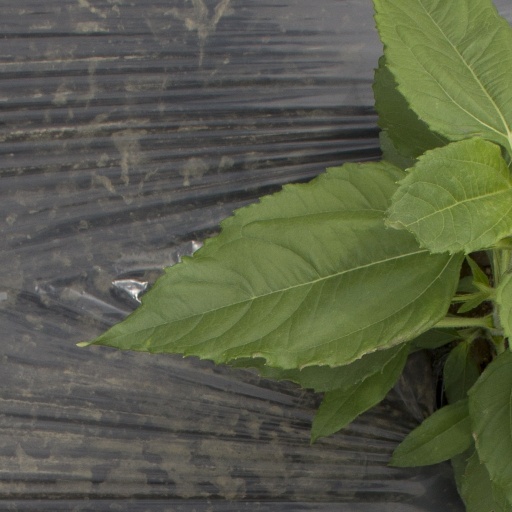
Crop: Jerusalem artichoke